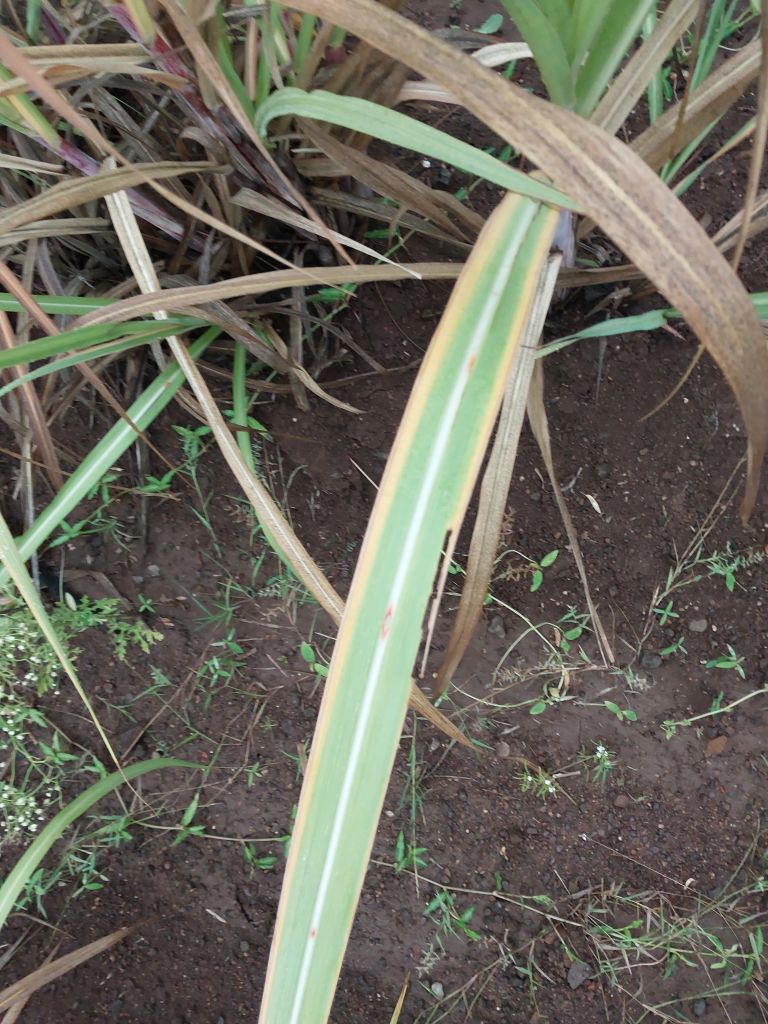
Label: Brown Spot